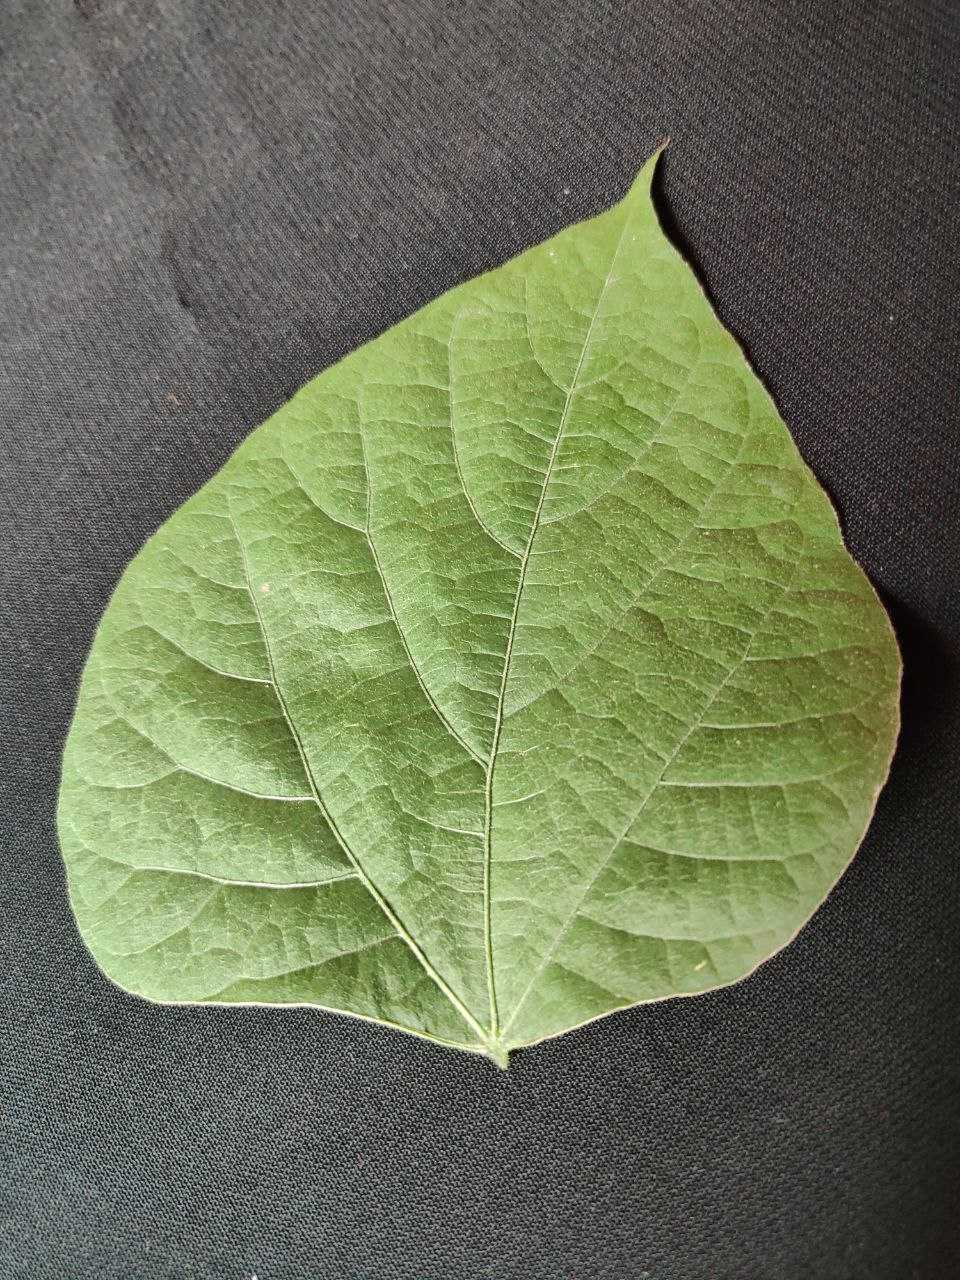
Crop: bean
Leaf condition: Fresh Leaf